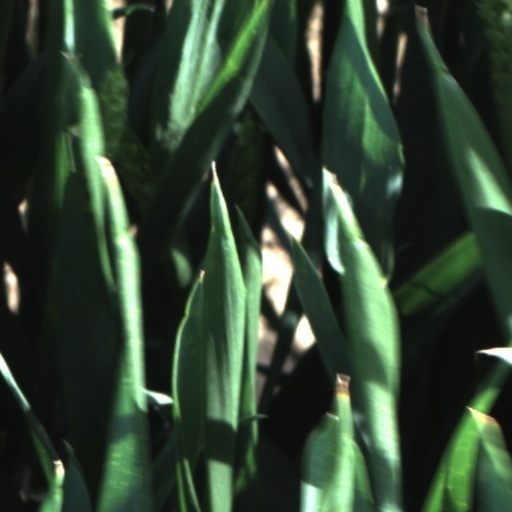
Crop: wheat